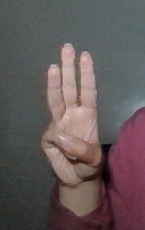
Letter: thaa